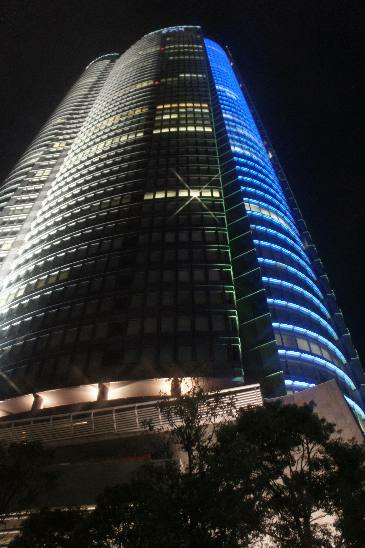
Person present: No